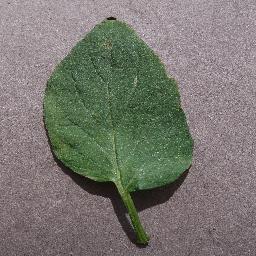
Label: Tomato___Target_Spot